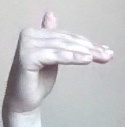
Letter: khaa